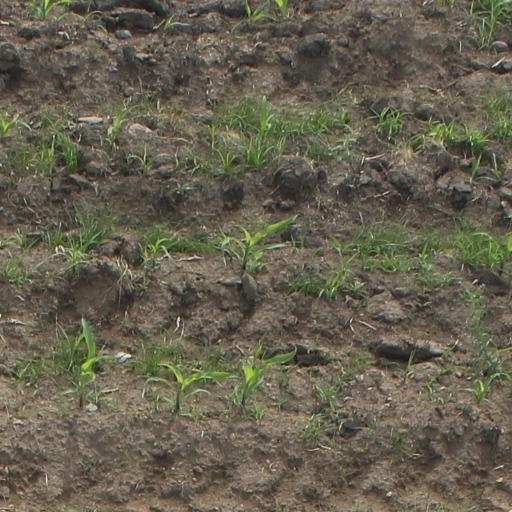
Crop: maize; corn